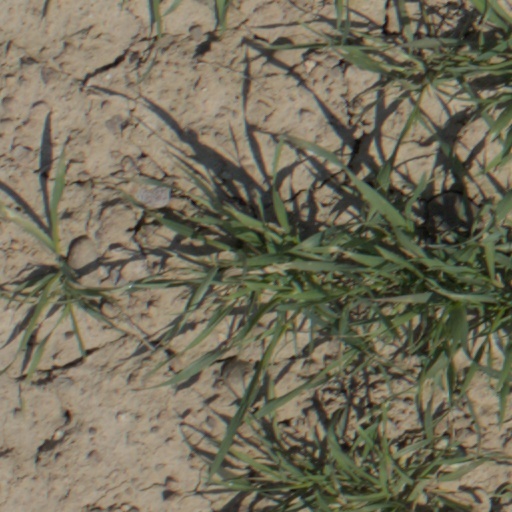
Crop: wheat